German military technology during World War II

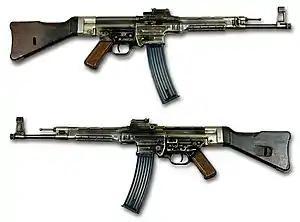
Stg 44

Germany developed numerous new weapons during the war although was unable to field many of these weapons in any meaningful number, including the first mass-produced assault rifle in the world.